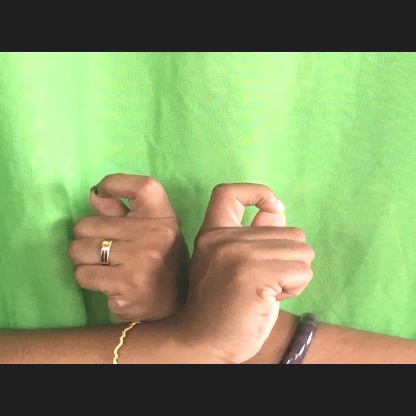
Mudra: Berunda